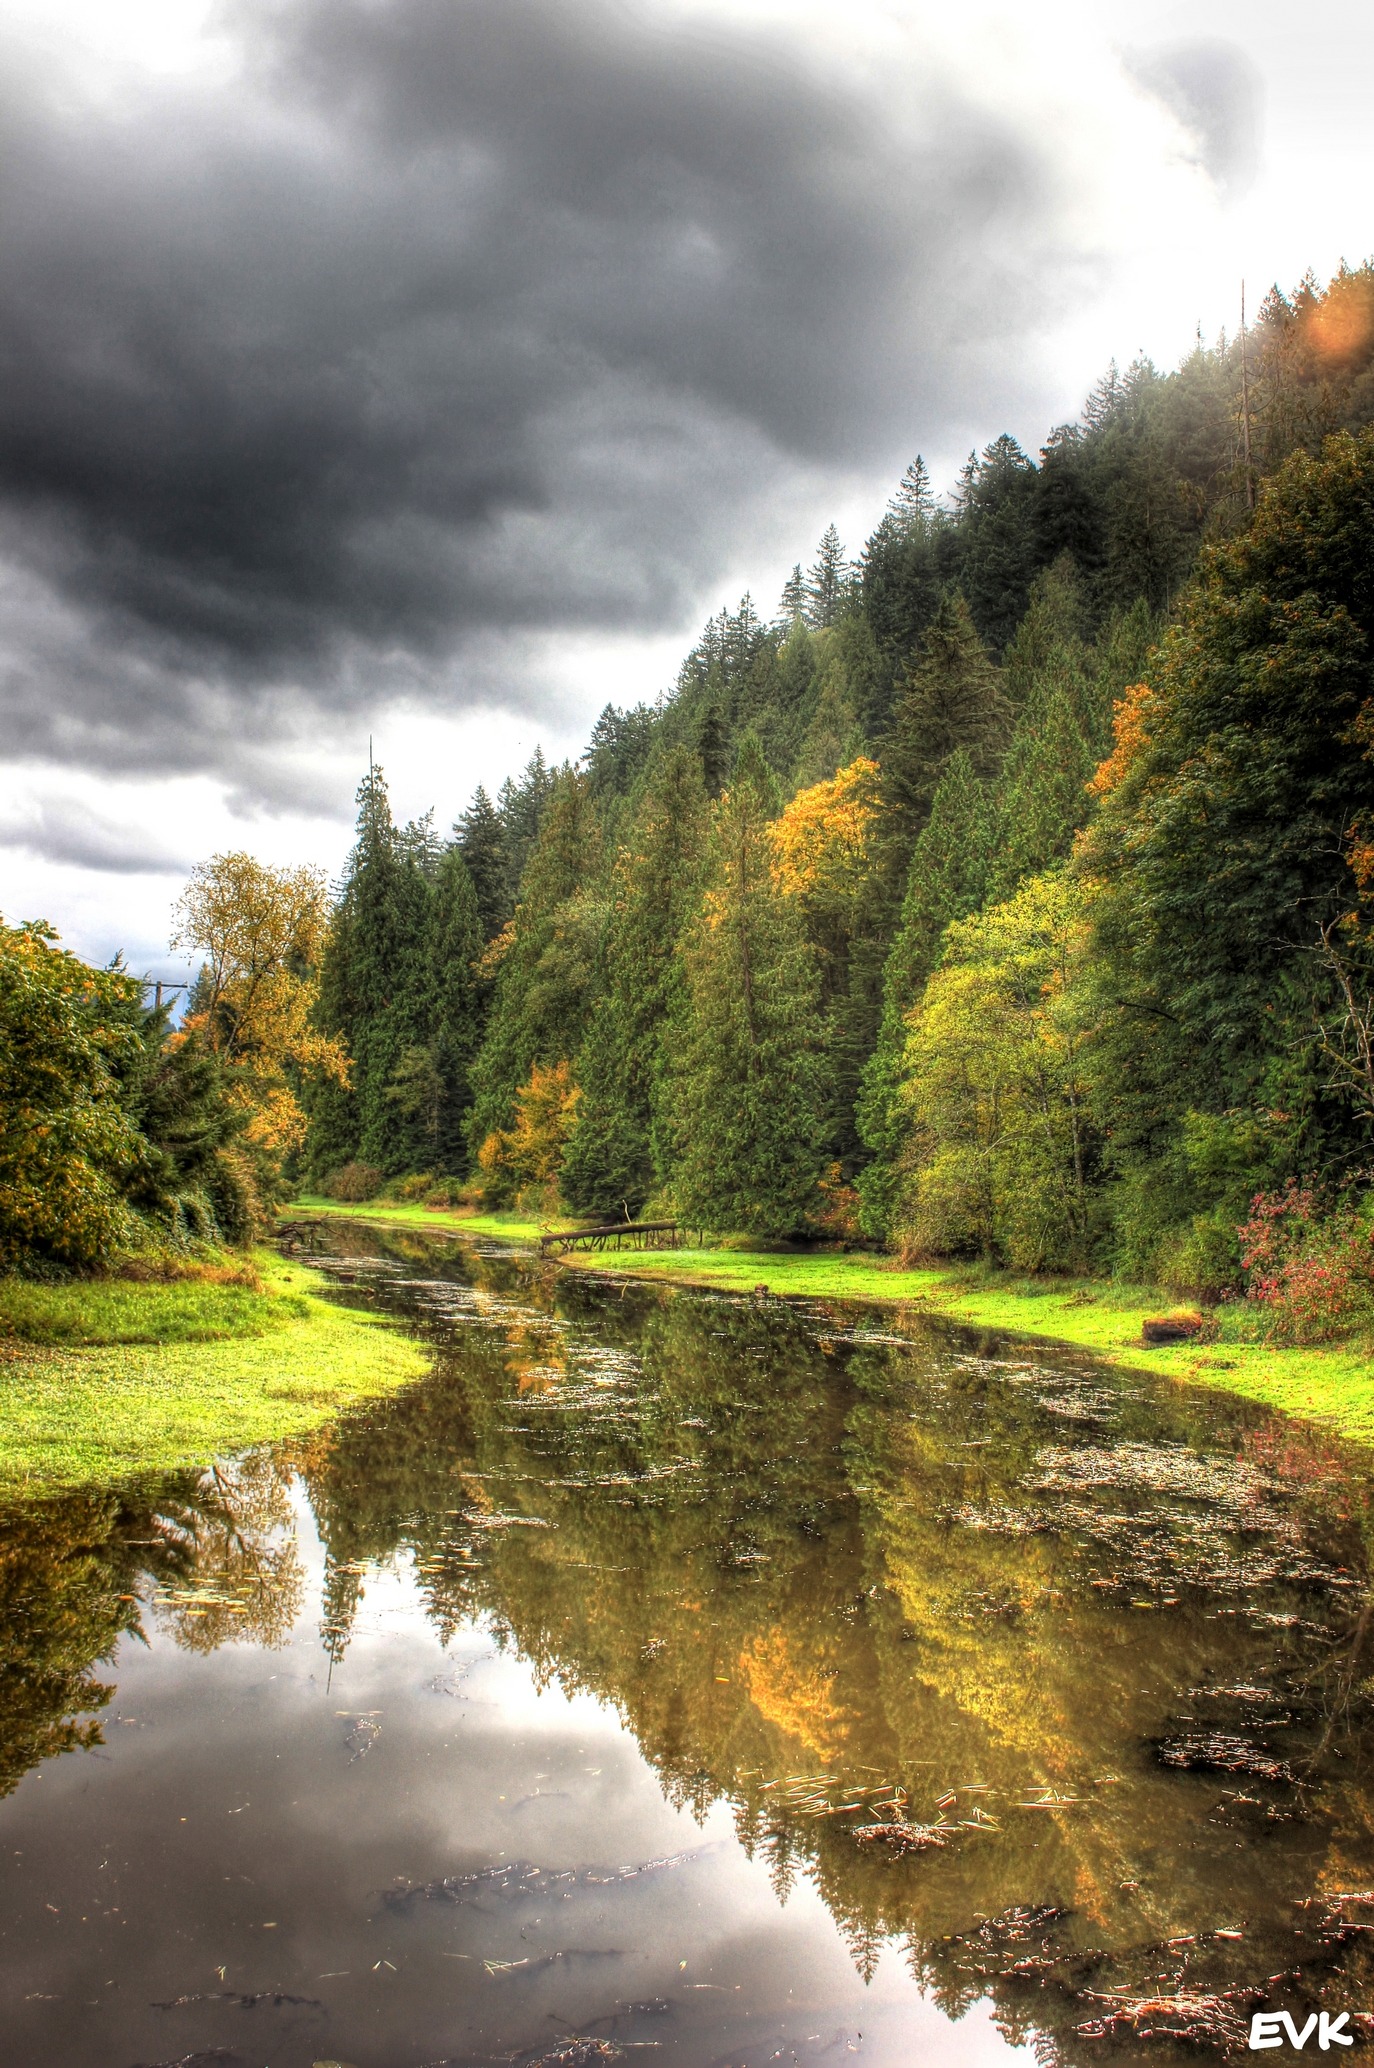
landscape, tree, water, nature, forest, wilderness, mountain, cloud, plant, sky, sunlight, morning, leaf, flower, lake, river, stream, green, reflection, autumn, season, waterway, body of water, trees, beautiful, habitat, loch, rural area, landform, geographical feature, atmospheric phenomenon, woody plant